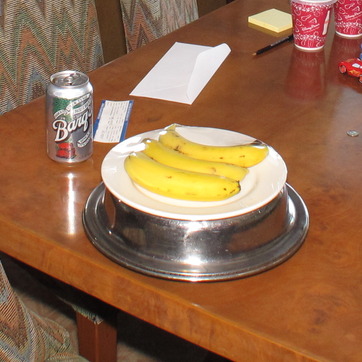
Material: food